Goleo and Pille

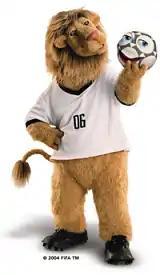
Official image

Goleo VI, commonly known as Goleo, and Pille, were the official mascots for the 2006 FIFA World Cup in Germany. Goleo takes the form of a lion, and is never found far from his sidekick, Pille, a talking football.